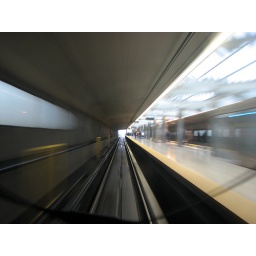
Nothing like hopping on the rear car and finding the seats at the back empty. Or nobody standing beside the door.